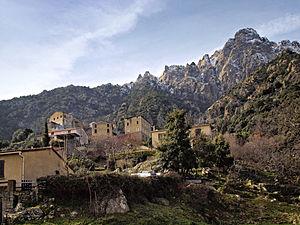
Caccia-Ghjunsani est l'un des onze secteurs opérationnels du parc naturel régional de Corse. Ce secteur est composé de la Caccia, du Giussani et une partie de la Giovellina, trois pievi du « Deçà des Monts », un territoire équivalant au département de Haute-Corse d'aujourd'hui.
Giovellina est une ancienne piève de Corse. Située dans le centre-nord de l'île, elle relevait de la province de Corte sur le plan civil et du diocèse d'Aléria sur le plan religieux.
Popolasca est une commune française située dans la circonscription départementale de la Haute-Corse et le territoire de la collectivité de Corse. Le village appartient à la piève de Giovellina.